Urban planning in Communist countries

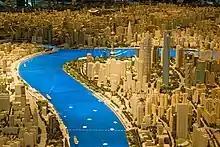
Shanghai Urban Planning Museum

Pyongyang, the capital of North Korea, has a downtown consisting of hundreds of high-rise apartments. North Korean citizens are provided housing by the government, and the quality of said housing is dependent on social status and household size. The city also has several extraordinarily expansive public spaces that are usually built around colossal monuments depicting Juche ideologies and/or monuments relating to Kim Jong-il and Kim Il Sung.